Edward H. Kiefer

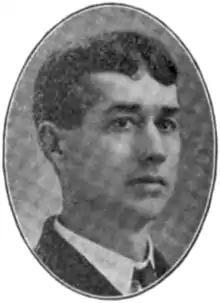
Kiefer's official State Assembly portrait, 1911

Kiefer was first elected to the Wisconsin State Assembly in 1910 as a Social Democrat (the Socialist Party of Wisconsin preserved the old term for some years); and was re-elected in 1912. In 1914, he ran for the Wisconsin State Senate, but lost to Democrat David V. Jennings; his house seat was picked up by fellow Socialist Frank J. Weber.